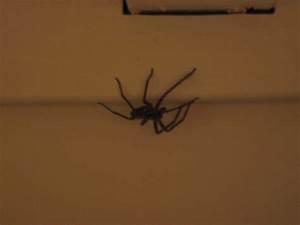
spider